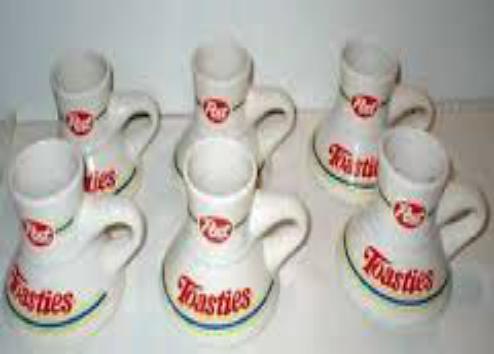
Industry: Food